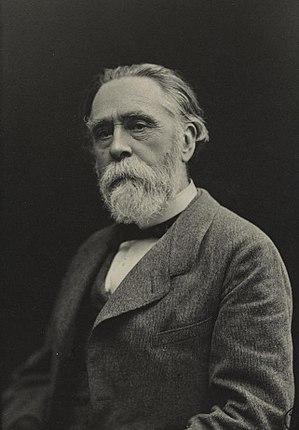
""Vauthier (Louis-Léger)""."
Louis Léger Vauthier, né à Bergerac le 6 avril 1815 et mort à Beauchamp le 5 octobre 1901, est un ingénieur des ponts et chaussées, polytechnicien, fouriériste et homme politique français, élu représentant du peuple en 1849.